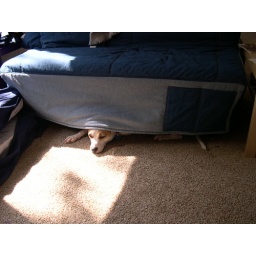
Ginger playing cat under the futon